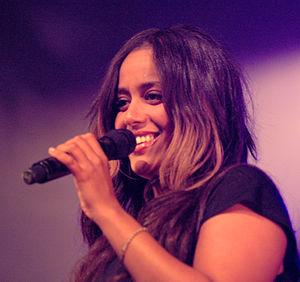
photo de amel bent
Le Grand Unisson ou Grand U est un festival de musique français organisé à la mi-juin chaque année depuis 1990 par la ville de Saint-Jean-de-la-Ruelle située dans l'agglomération orléanaise, le département du Loiret et la région Centre-Val de Loire.
La 21ᵉ cérémonie des Victoires de la musique a lieu le 4 mars 2006 au Zénith de Paris. Elle est présentée par Nagui et Michel Drucker.